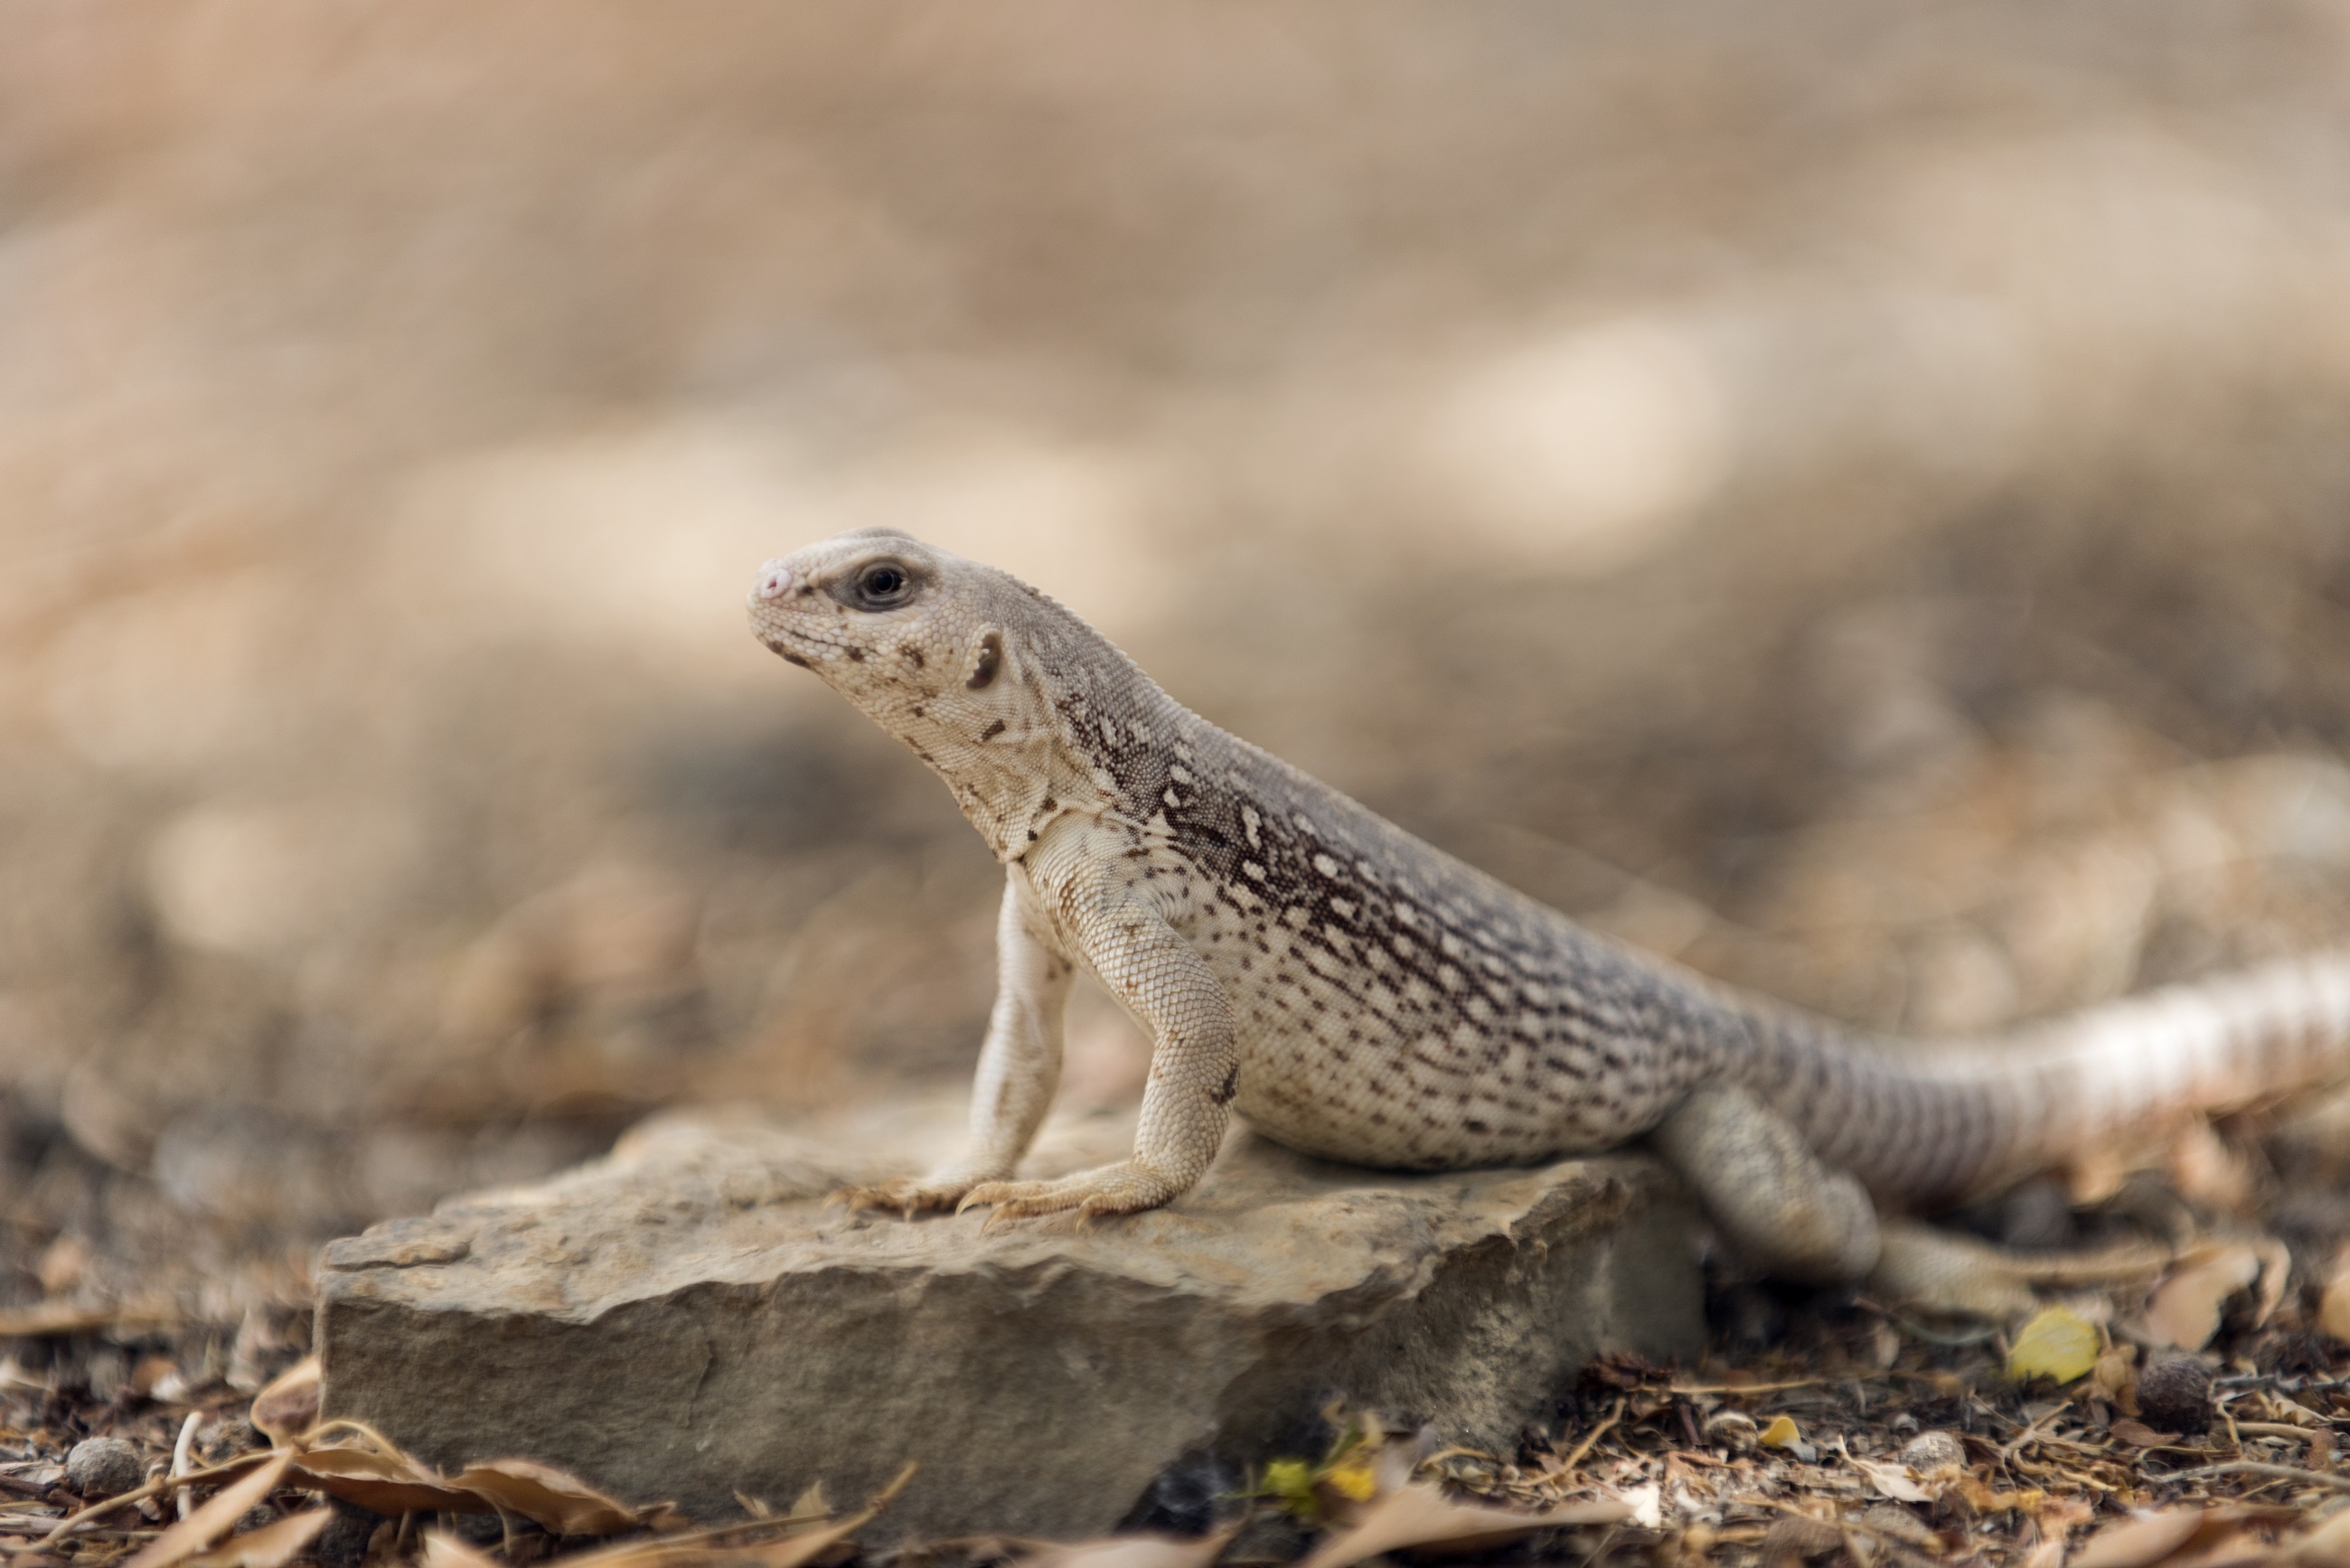
nature, rock, looking, wildlife, portrait, macro, reptile, fauna, lizard, vertebrate, desert iguana, scaled reptile, lacertidae